Malaysia Airlines Flight 370

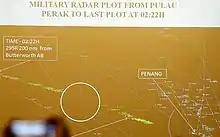
Brown background with white lines, dots, and labels depicting air routes, waypoints, and airports. Label in the top of the image reads: "Military radar plot from Pulau Perak to last plot at 02:22H." Green specks form a trail from bottom centre to left centre that was Flight 370. As the caption explains, the path is in two parts, with a white circle around the blank area between them and appears to highlight a section where the aircraft was not tracked by radar. Label at left end of flight path reads: "Time-02:22H 295R 200nm from Butterworth AB"

At 01:20:31 MYT, Flight 370 was observed on radar at the Kuala Lumpur ACC as it passed the navigational waypoint IGARI in the Gulf of Thailand; five seconds later, the Mode-S symbol disappeared from radar screens. At 01:21:13, Flight 370 disappeared from the radar screen at Kuala Lumpur ACC and was lost at about the same time on radar at Ho Chi Minh ACC, which reported that the aircraft was at the nearby waypoint BITOD. Air traffic control uses secondary radar, which relies on a signal emitted by a transponder on each aircraft; therefore, the ADS-B transponder was no longer functioning on Flight 370 after 01:21. The final transponder data indicated that the aircraft was flying at its assigned cruise altitude of flight level 350 and was travelling at true airspeed. There were few clouds around this point, and no rain or lightning nearby. Later analysis estimated that Flight 370 had of fuel when it disappeared from secondary radar.